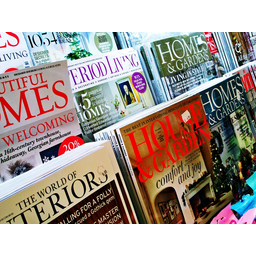
Label: paper